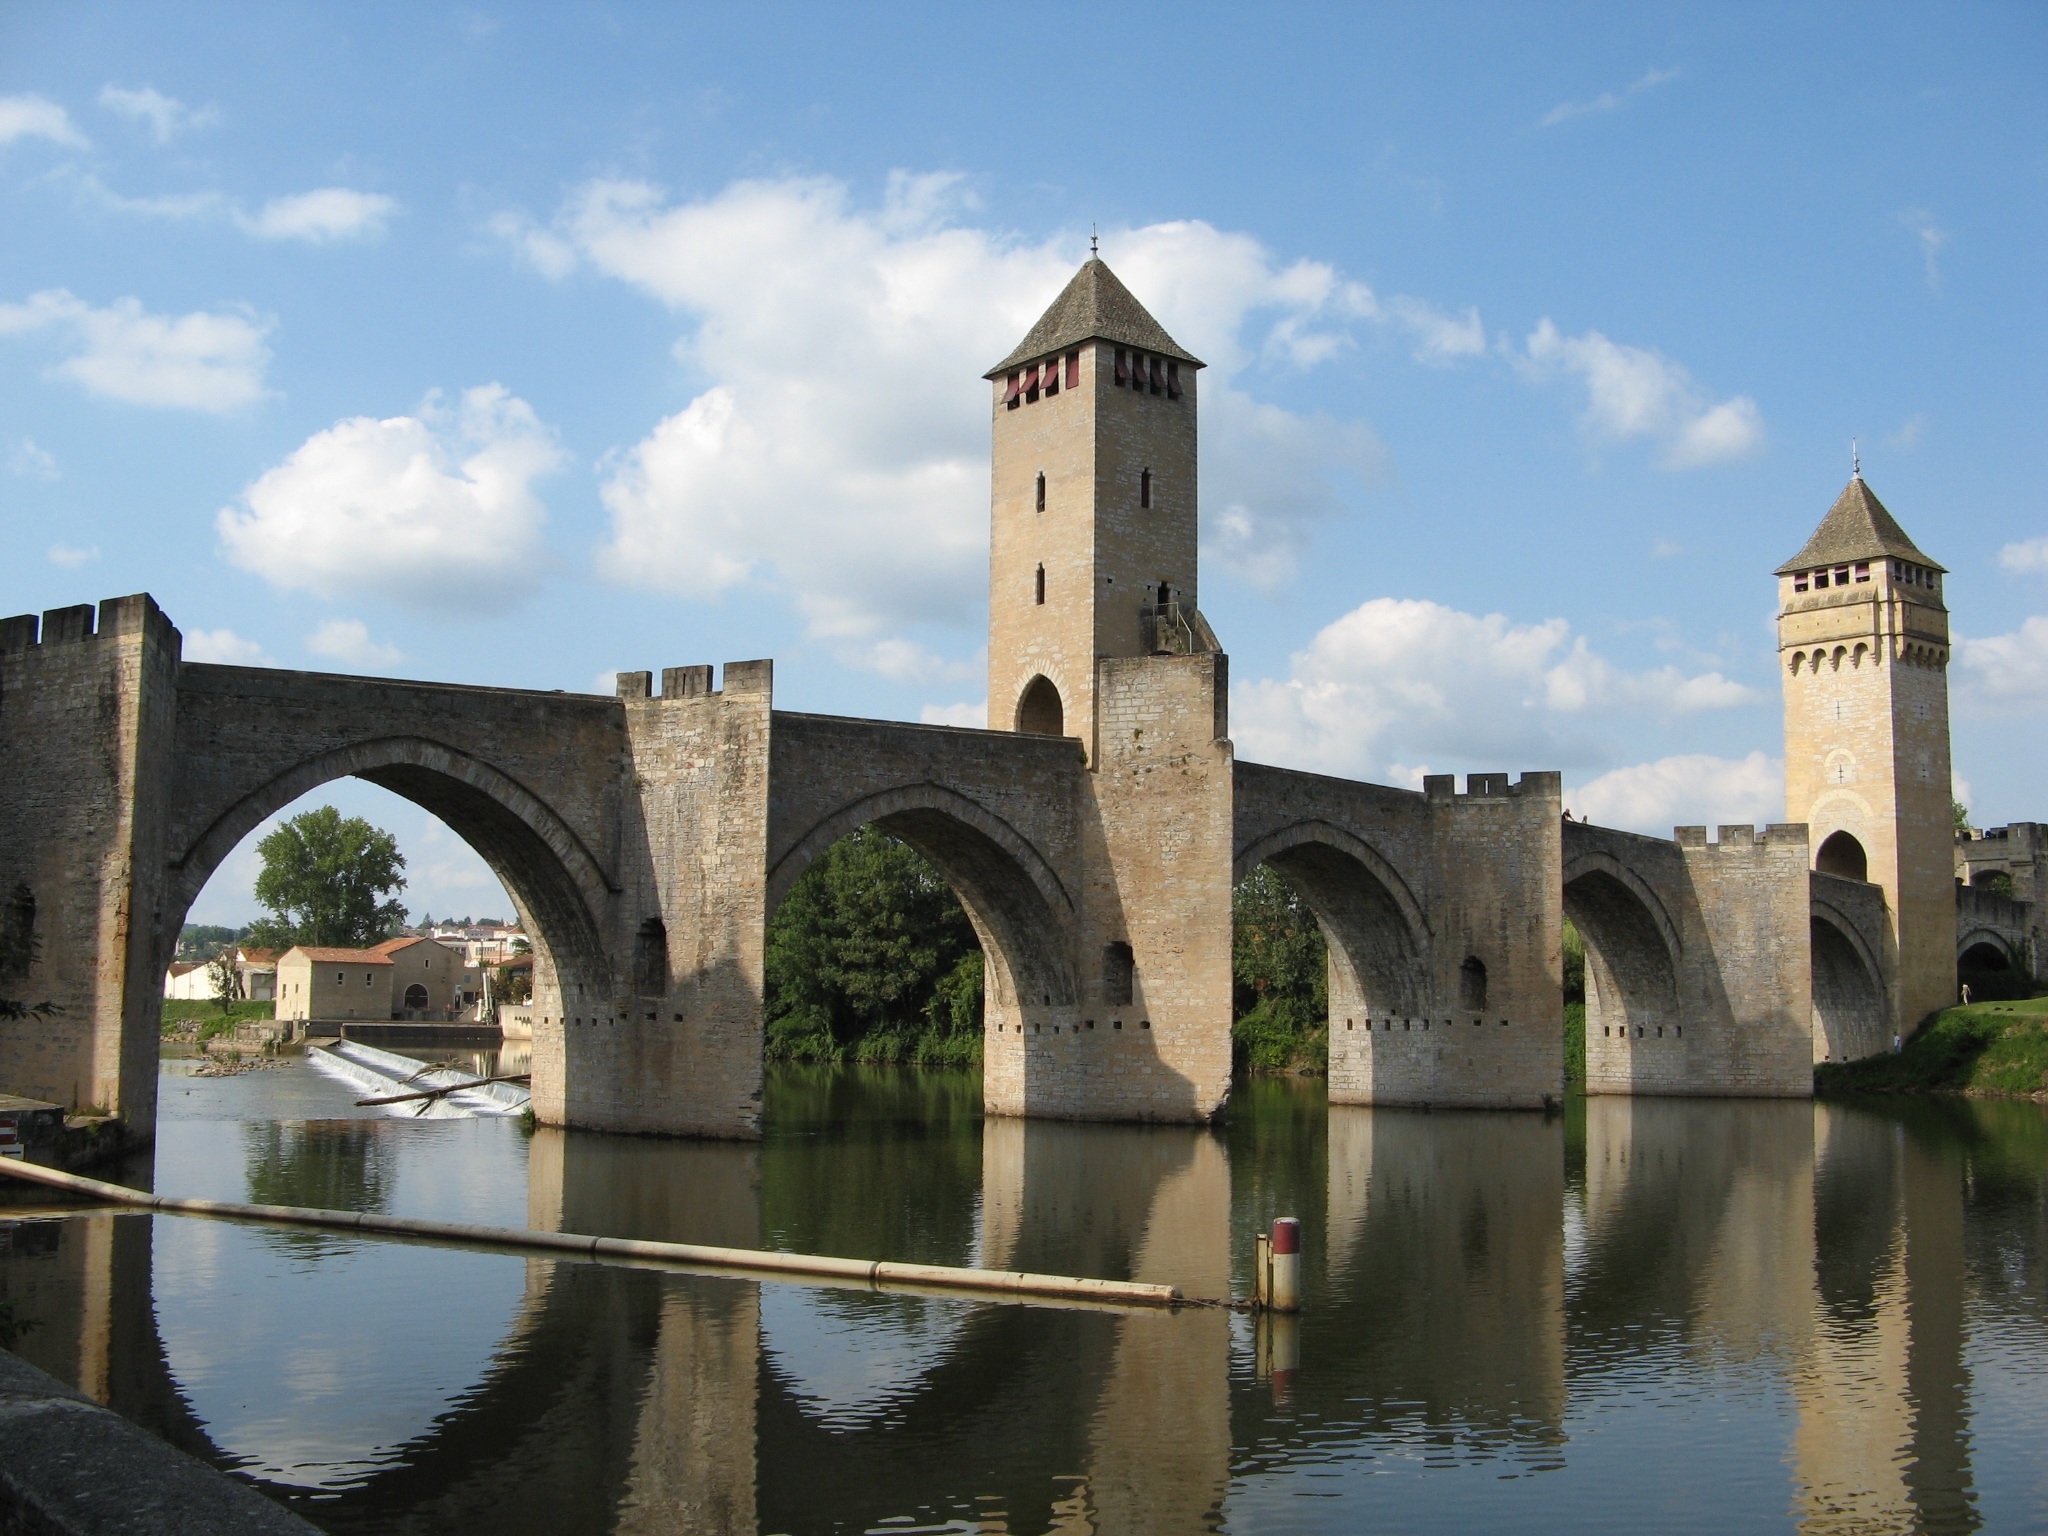
bridge, river, france, reflection, landmark, tourism, waterway, lot, arch bridge, cahors, valentr